Chillingham cattle

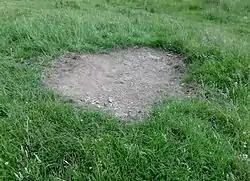
A scrape created by bulls during dominance displays.

The Chillingham cattle herd are not tamed in any way, and behave as wild animals. Their behaviour may therefore give some insight into the behaviour of ancestral wild cattle. In the past there has been conflation of the terms "tamed" and "domesticated" and while these cattle are descendants of domesticated animals, there is no handling or taming of individuals. The term "wild" as applied to the Chillingham cattle reflects this conflation but is firmly established historically.